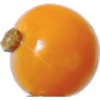
Label: physalis